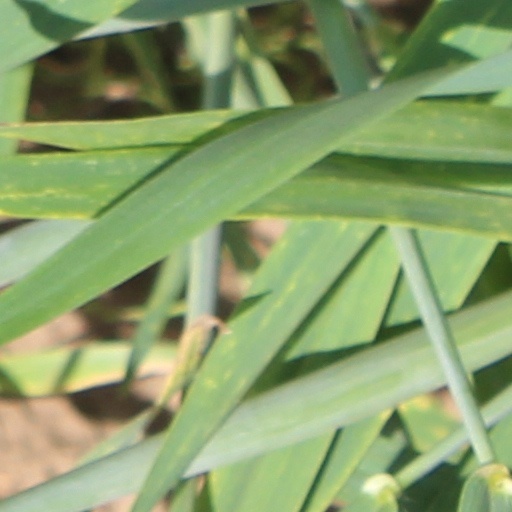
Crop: wheat